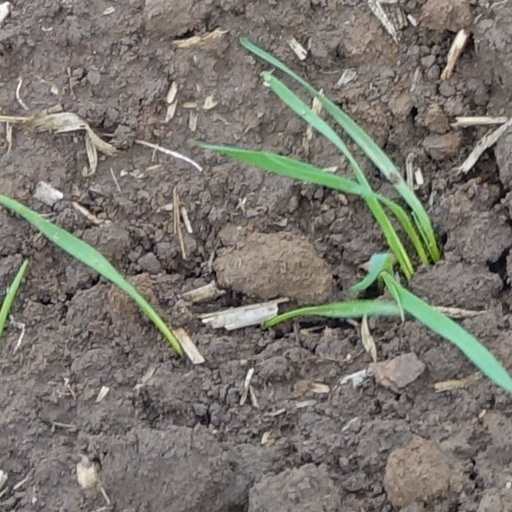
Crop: wheat